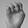
ASL letter: E